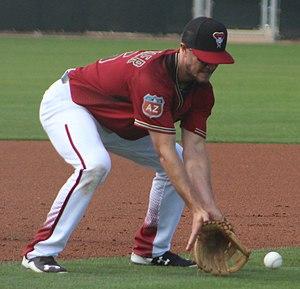
John Patrick Reinheimer est un joueur d'arrêt-court des Diamondbacks de l'Arizona de la Ligue majeure de baseball.